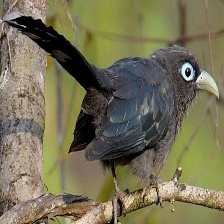
Species: BLUE MALKOHA
Scientific name: CEUTHMOCHARES AEREUS